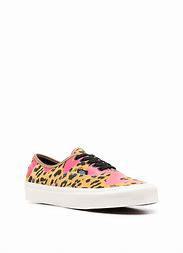
Brand: Vans
Model: UA Authentic 44 DX